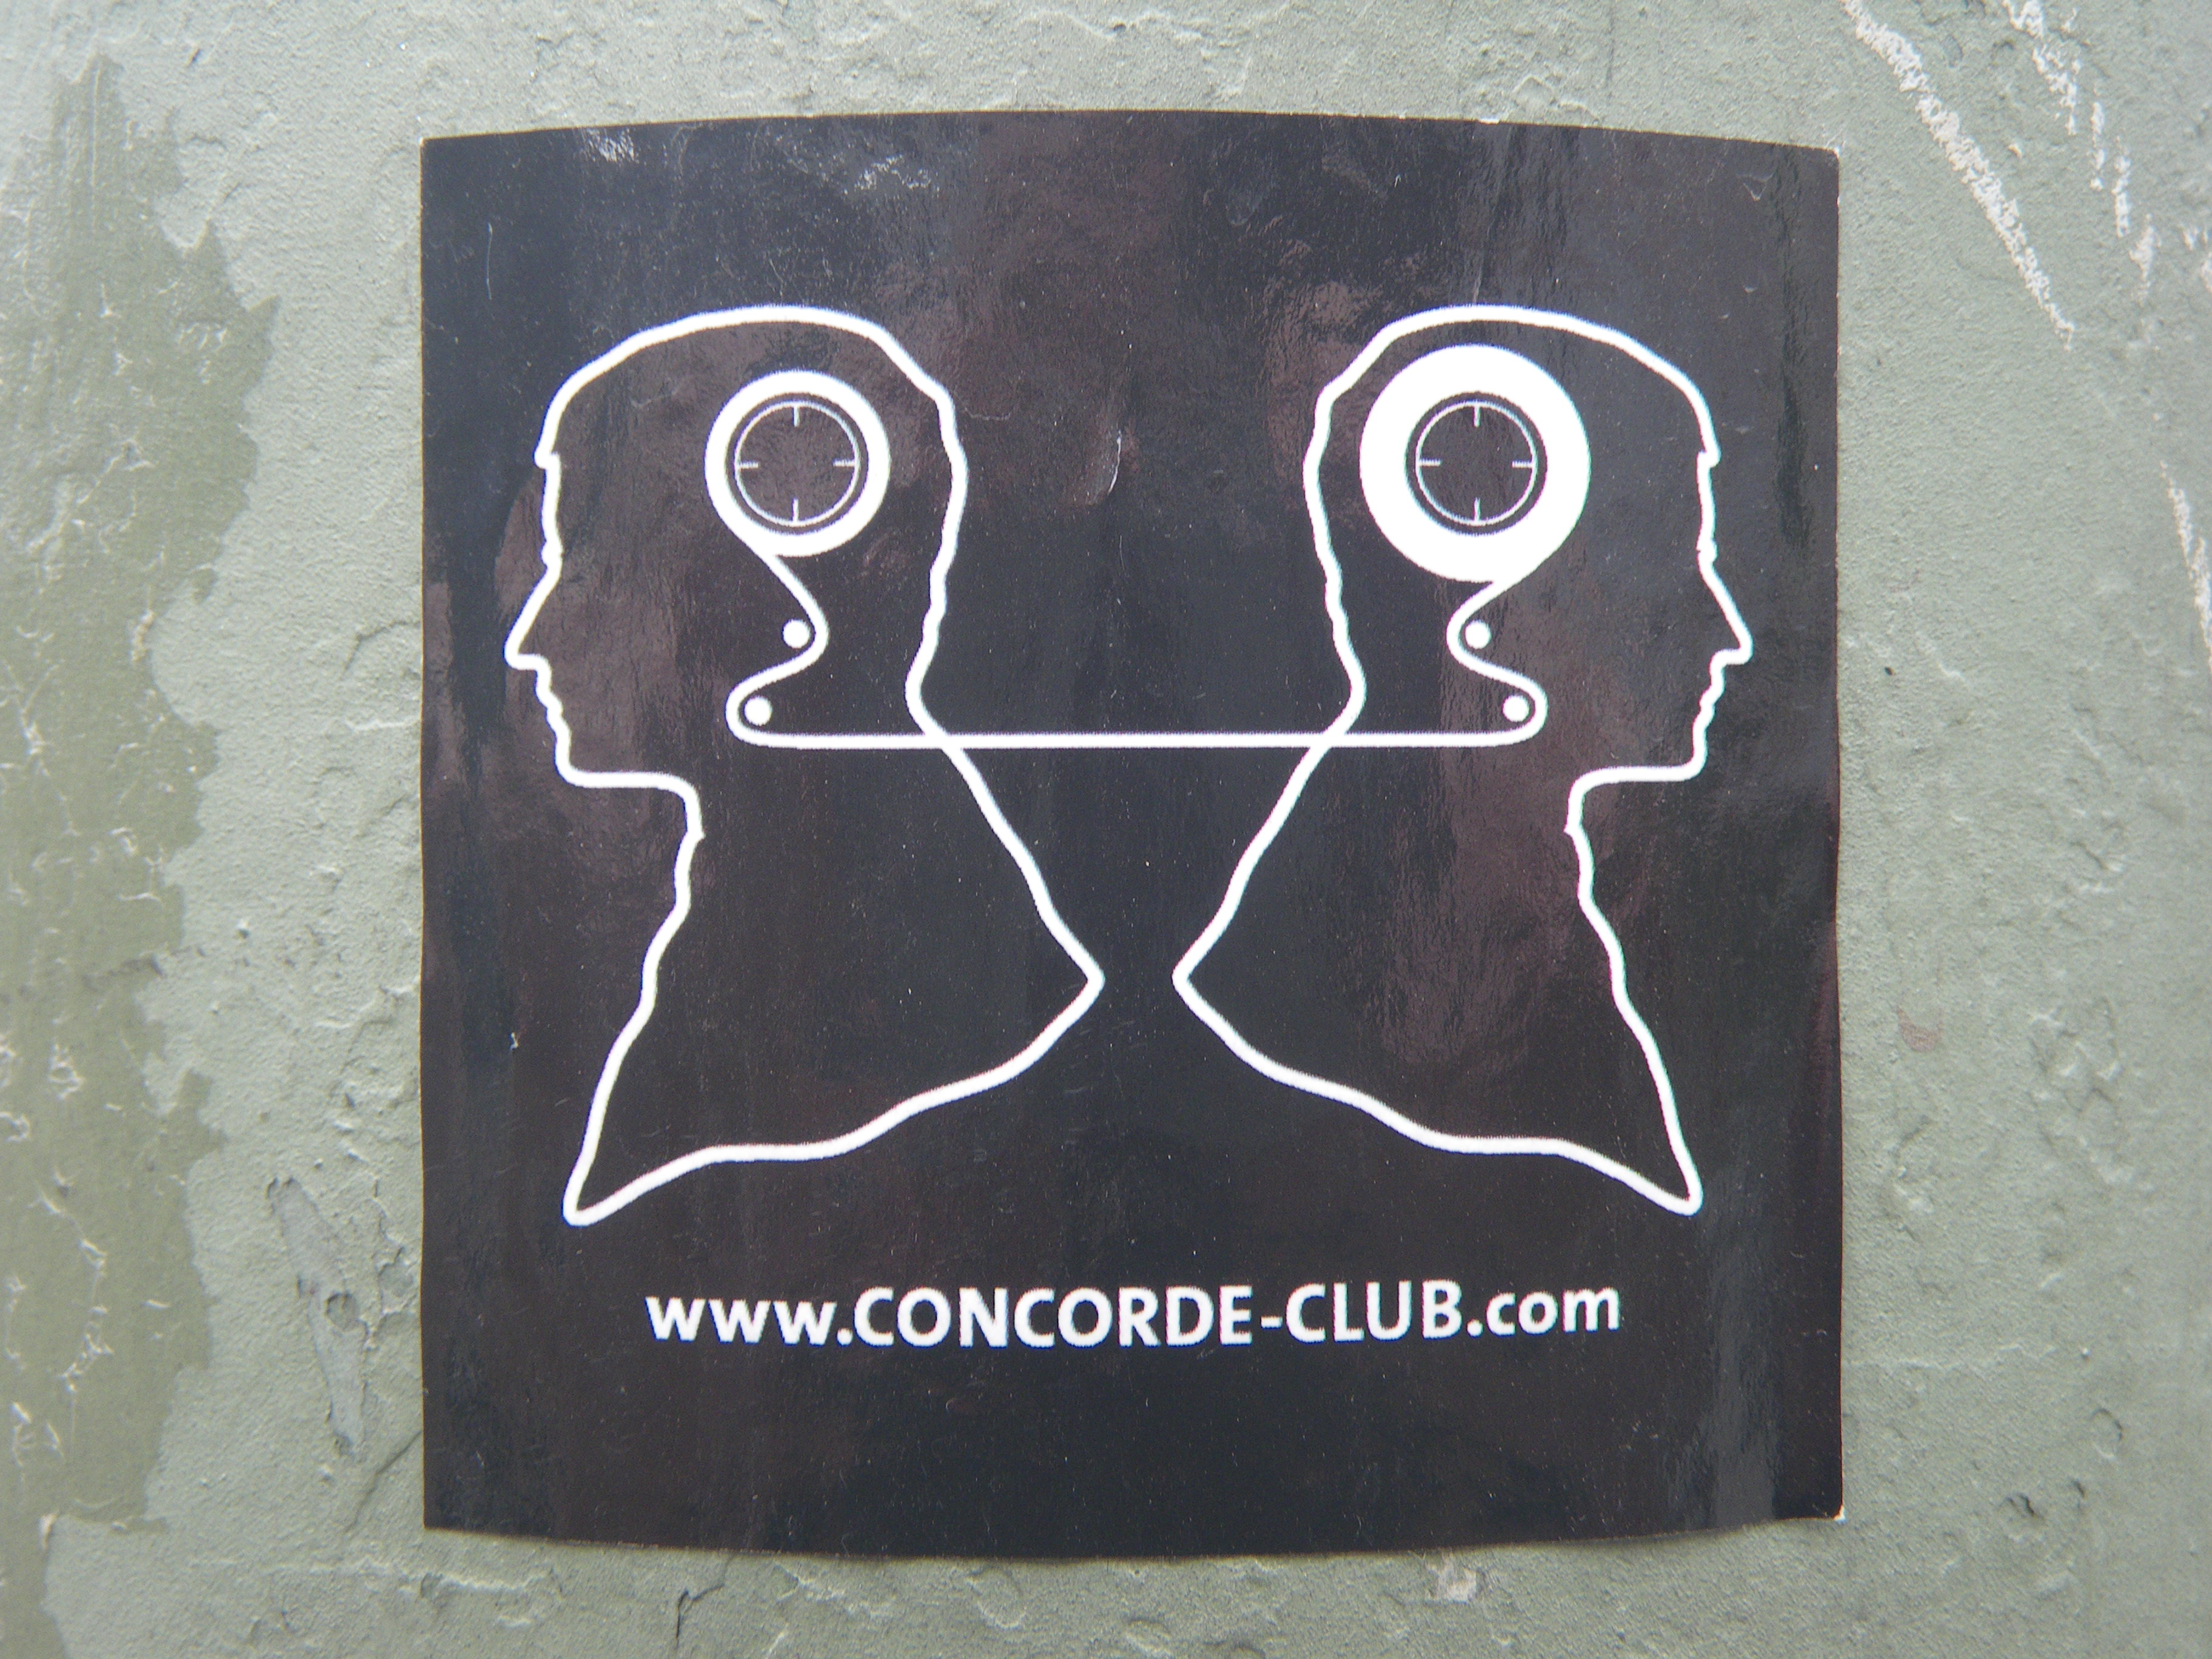
art, illustration, font, label, graphic design, sticker, metal